Natalie Buxton

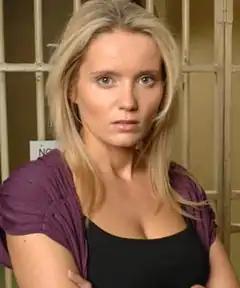

Natalie Buxton is a fictional character in the prison drama series "Bad Girls", portrayed by Dannielle Brent during the last three series. She mainly featured in an antagonistic role and was killed off towards the end of the final series. She subsequently returned as a ghost in the 2006 Christmas Special, which was also the series finale. The role was originally offered to Danniella Westbrook.